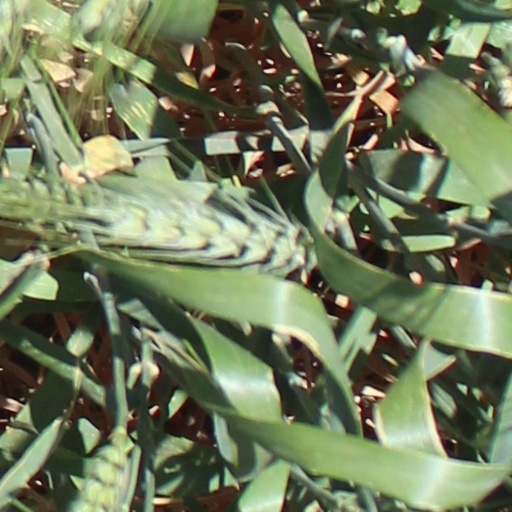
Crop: wheat